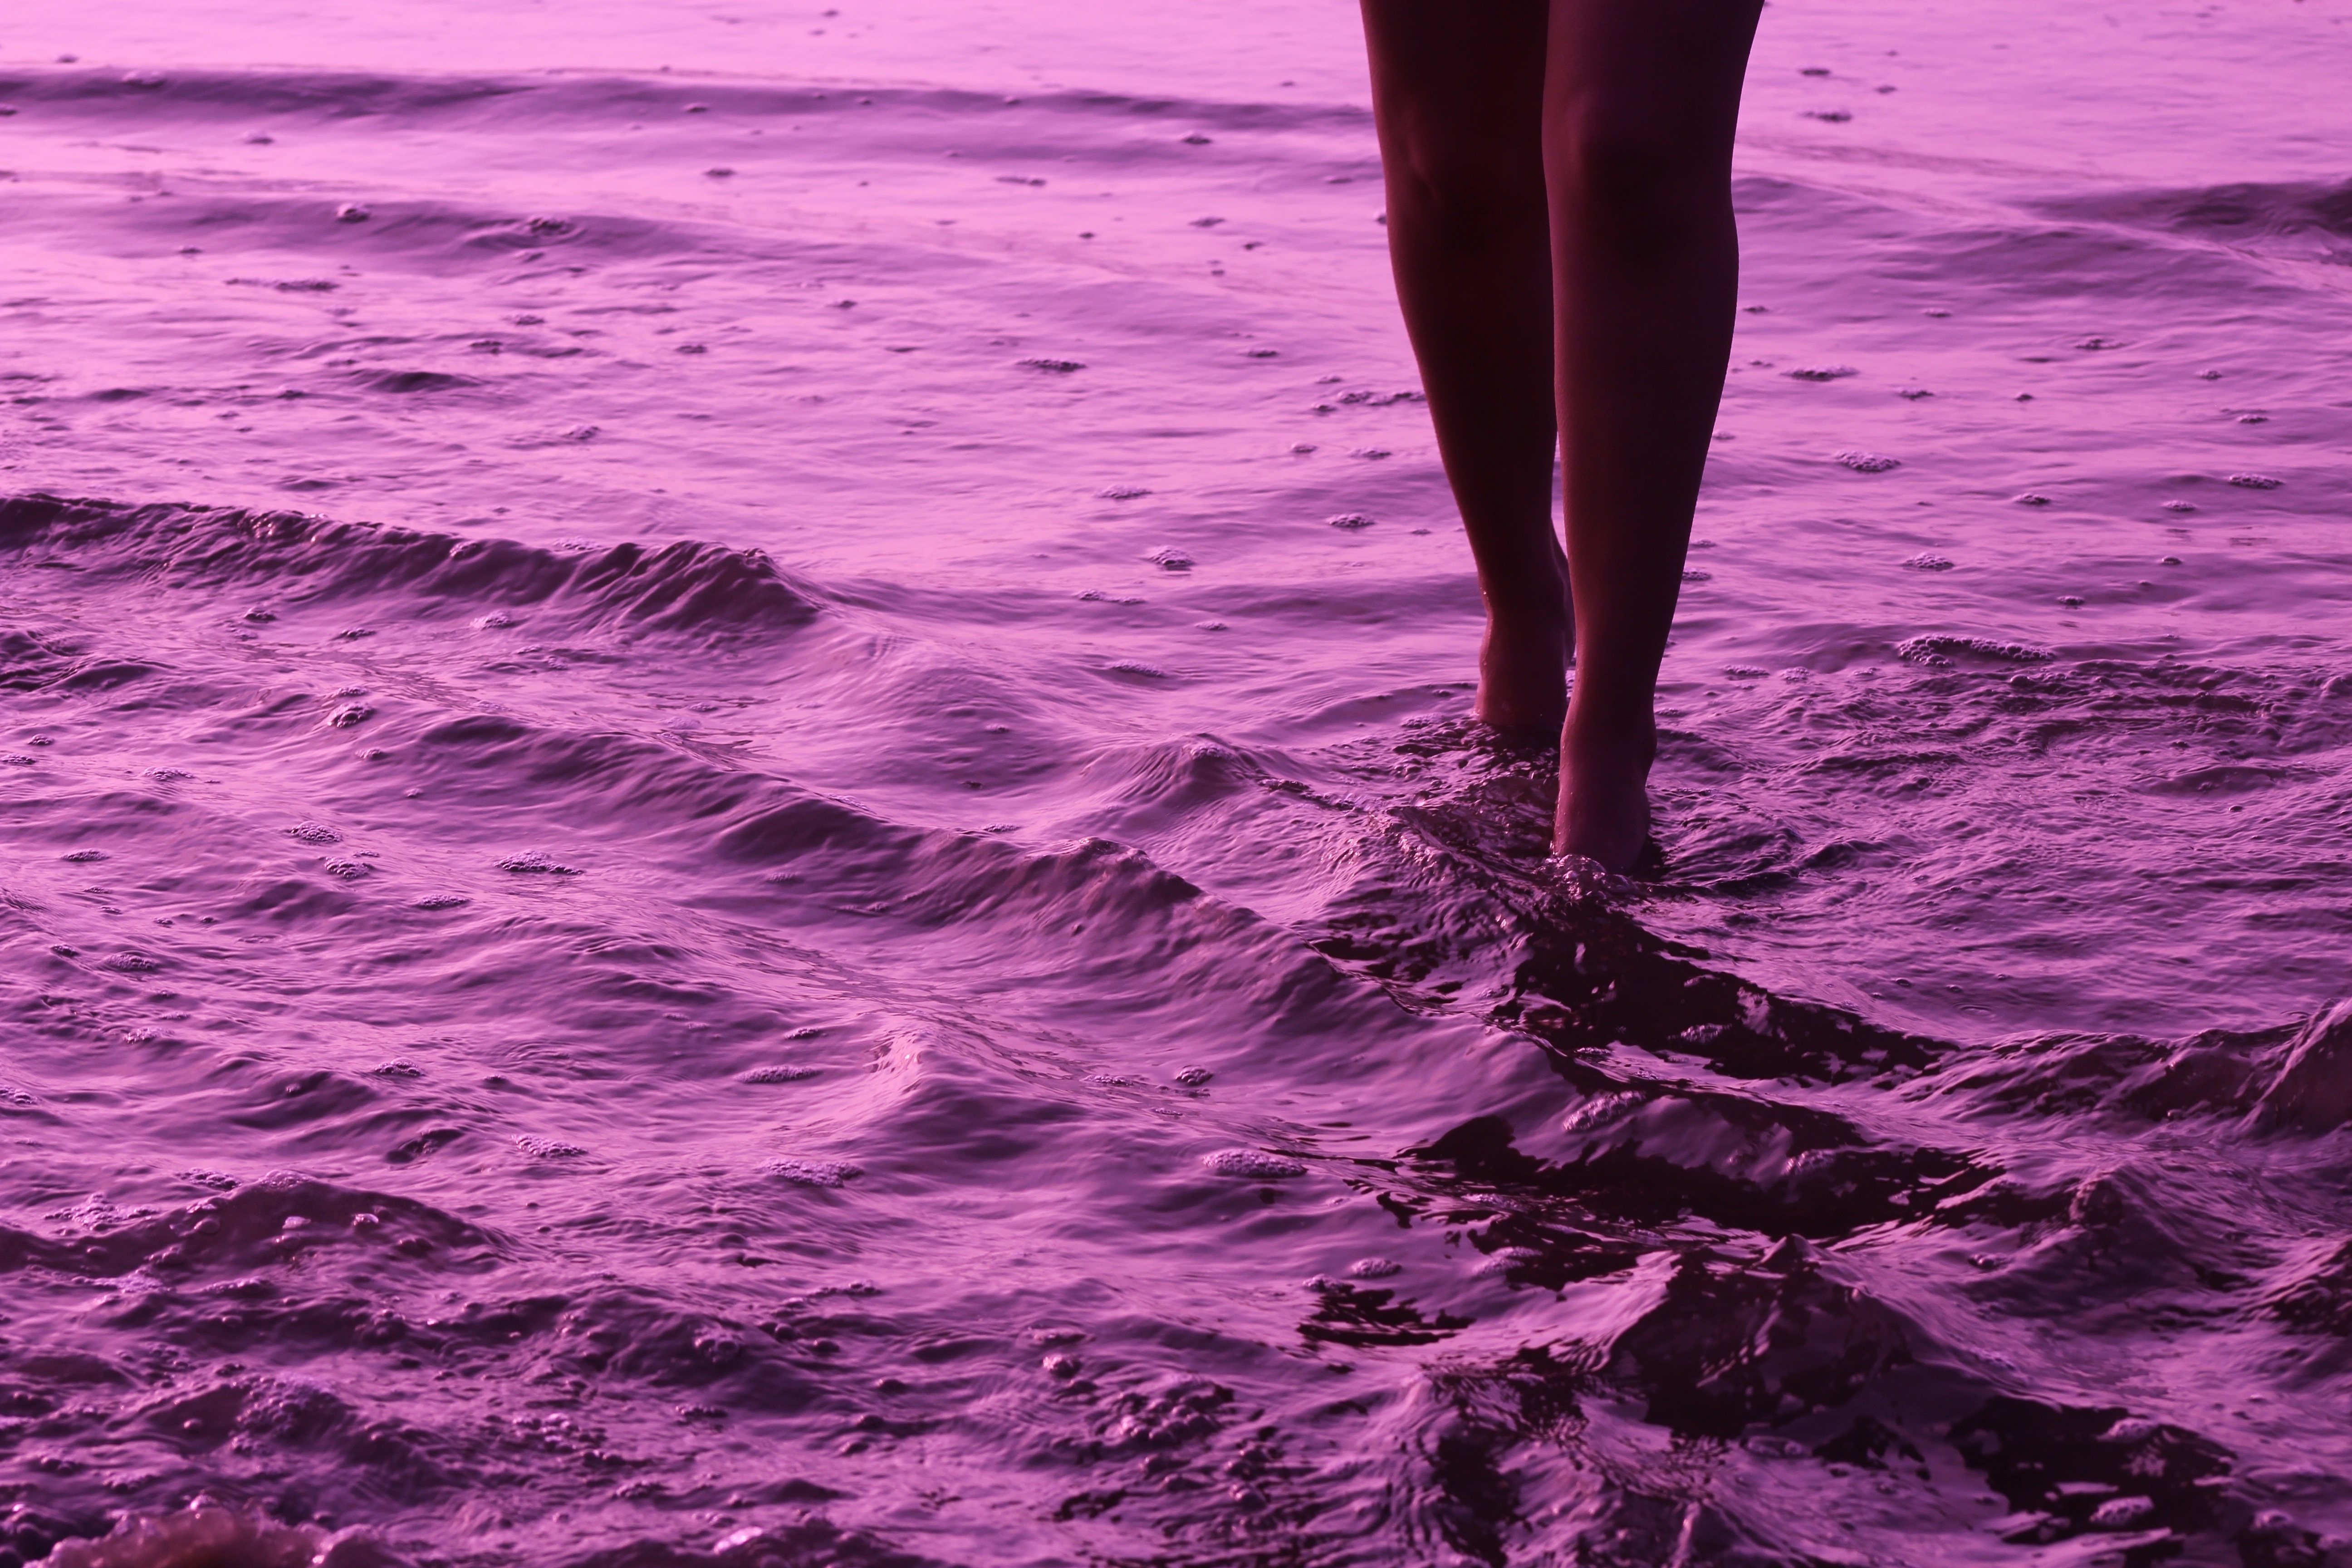
beach, sea, coast, ocean, horizon, sunset, shore, wave, wind, wind wave